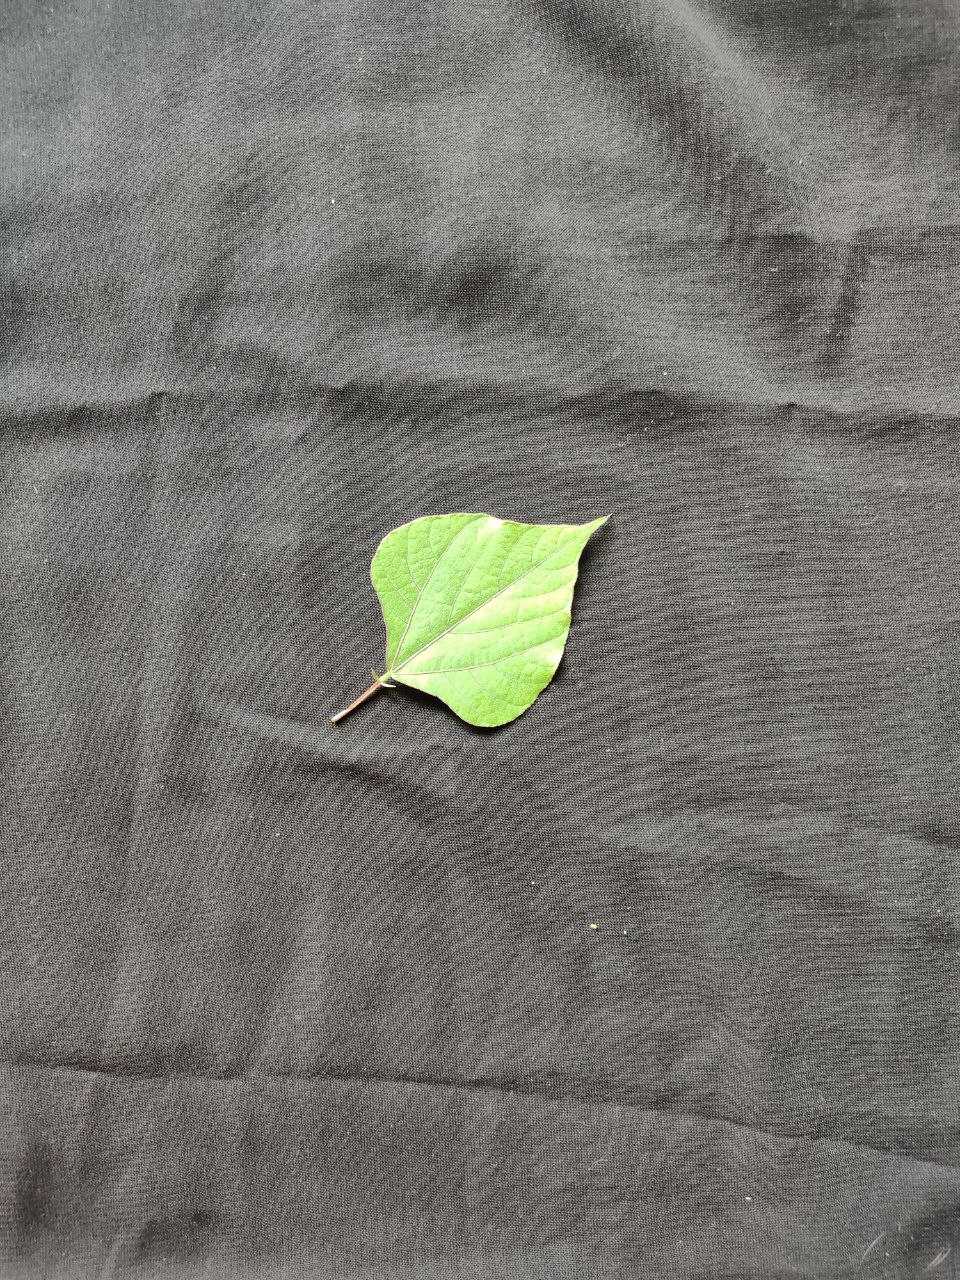
Crop: bean
Leaf condition: Fresh Leaf